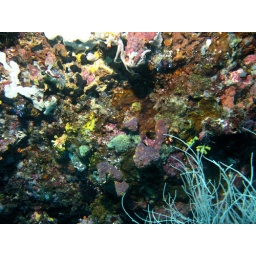
Diving Limasawa Island.  First dive in a cove, 2nd dive a wall dive into an underwater canyon about 80-100 feet deep.